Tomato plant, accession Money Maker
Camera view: bottom (45 deg); turntable rotation: 30 degrees
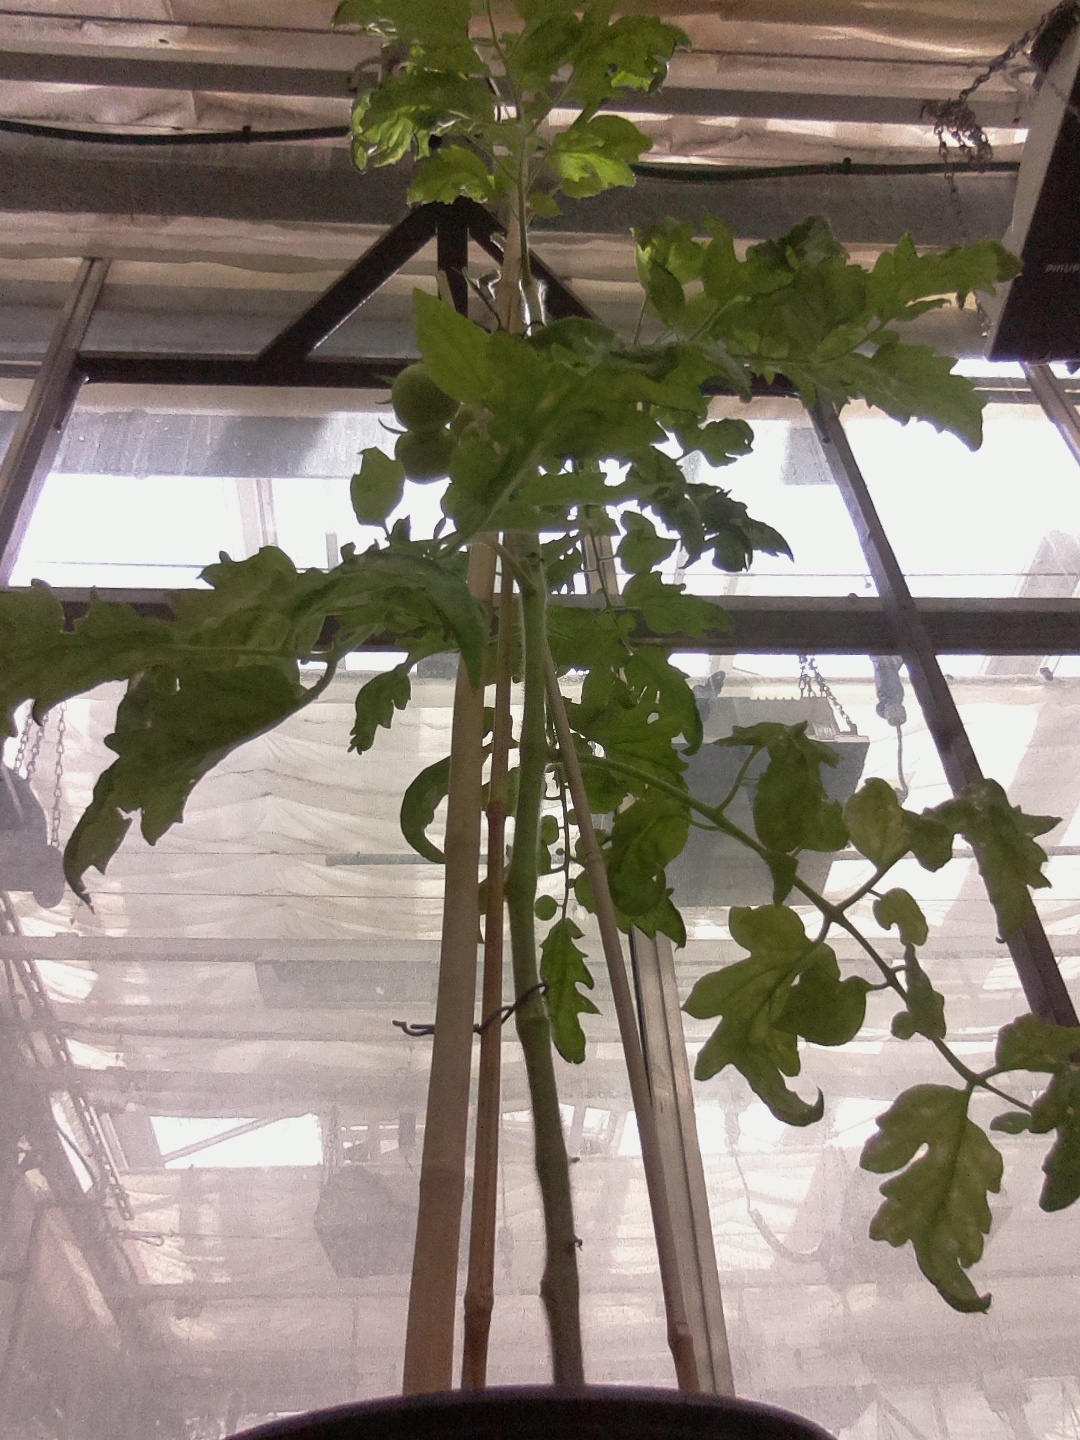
BBCH growth stage 77: 70%-80% of final fruit size